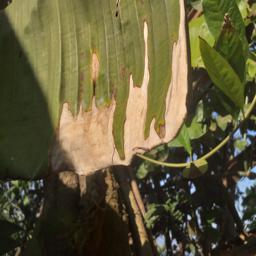
Label: MALBHOG LEAF